Kitty Oppenheimer

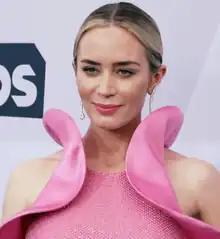
Emily Blunt portrays Kitty in "Oppenheimer", for which she was nominated for an Academy Award.

Their child, a son they named Peter, was born in Pasadena, on May 12, 1941, during Oppenheimer's regular session at Caltech. When they returned to Berkeley, Oppenheimer bought a new house at One Eagle Hill with a view over the Golden Gate. Kitty worked at the University of California as a laboratory assistant. They left Peter with the Chevaliers and a German nurse and headed out to "Perro Caliente" for the summer. The holiday was marred when Oppenheimer was trampled by a horse, and Kitty injured her leg when she hit a car in front of her while driving their Cadillac convertible. The United States entered World War II in December 1941, and Oppenheimer began recruiting staff for the Manhattan Project. Among the first were the Serbers, who moved into the apartment over the garage at One Eagle Hill.